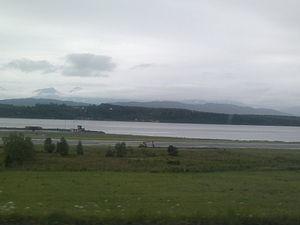
L'aéroport de Molde est un aéroport international situé dans la commune de Molde.